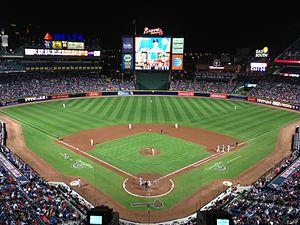
Le Georgia State Stadium est un stade de football américain de 24 333 places situé à Atlanta en Géorgie. L'équipe de football américain universitaire de Panthers de Georgia State évolue dans cette enceinte reconfigurée depuis 2017.
Le Turner Field est un stade de baseball situé près du site de l'ancien Atlanta-Fulton County Stadium au sud-est de l'intersection entre l'Interstate 85 et l'Interstate 20 à Atlanta en Géorgie. Le stade a été baptisé Turner Field d'après le nom du propriétaire des Braves d'Atlanta, Ted Turner.